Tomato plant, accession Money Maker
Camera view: bottom (45 deg); turntable rotation: 120 degrees
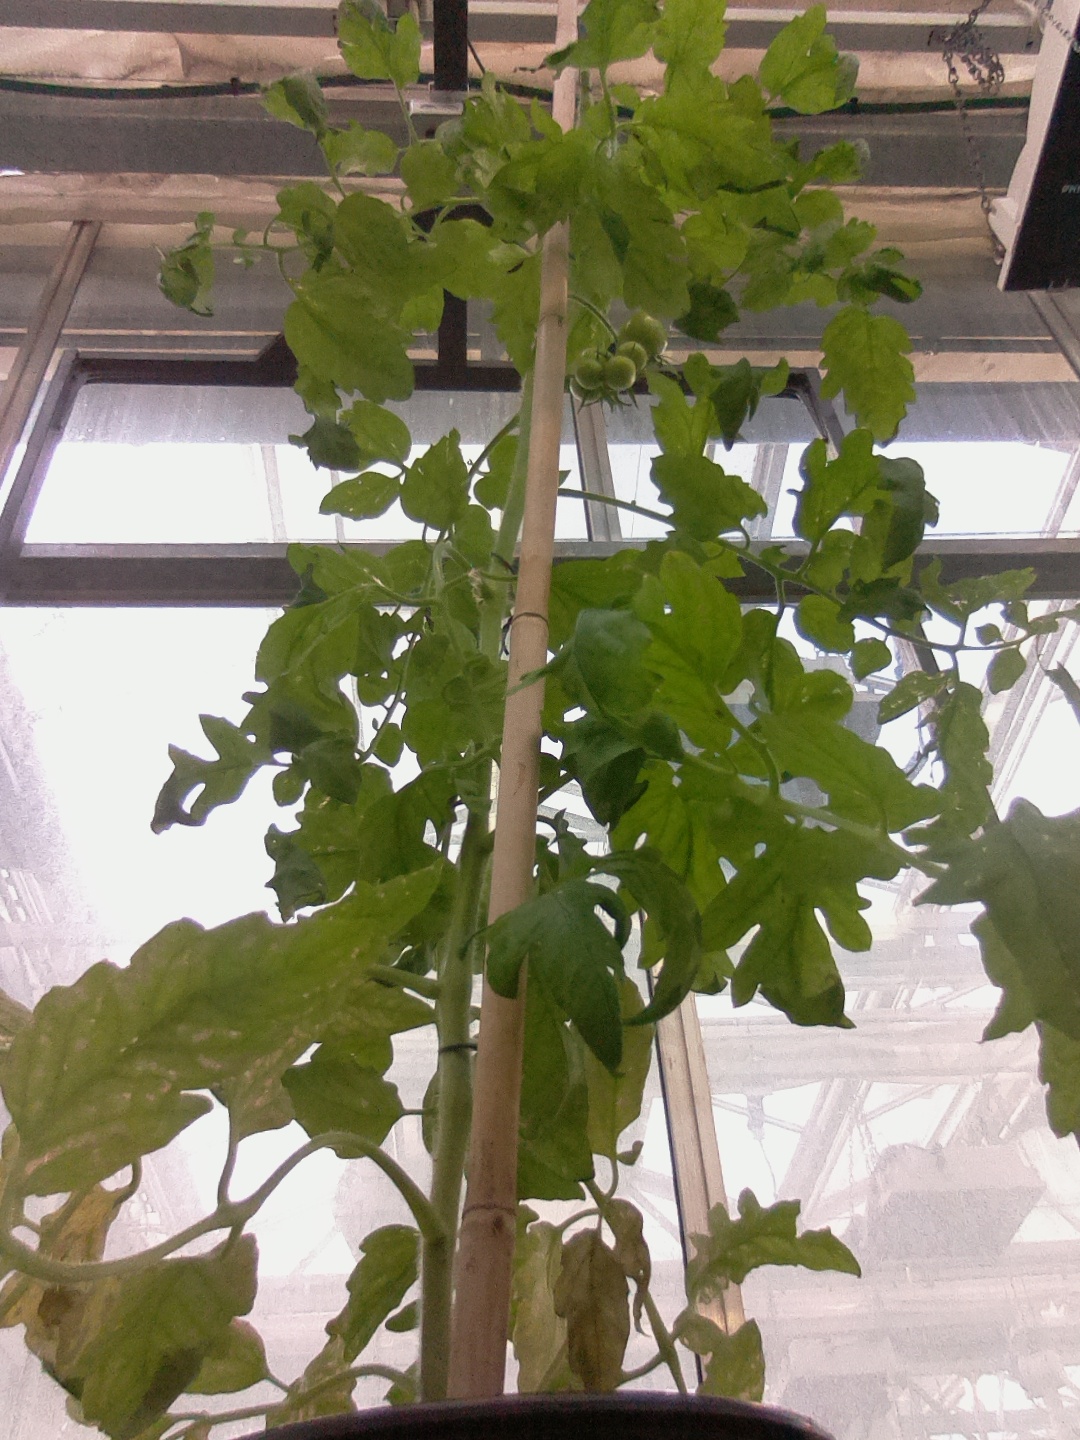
BBCH growth stage 73: 30%-40% of final fruit size